Esparza, Navarre

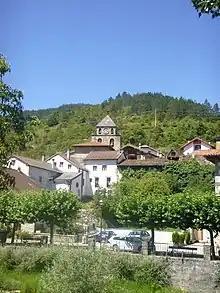

Esparza is a town and municipality located in the province and autonomous community of Navarre, northern Spain.